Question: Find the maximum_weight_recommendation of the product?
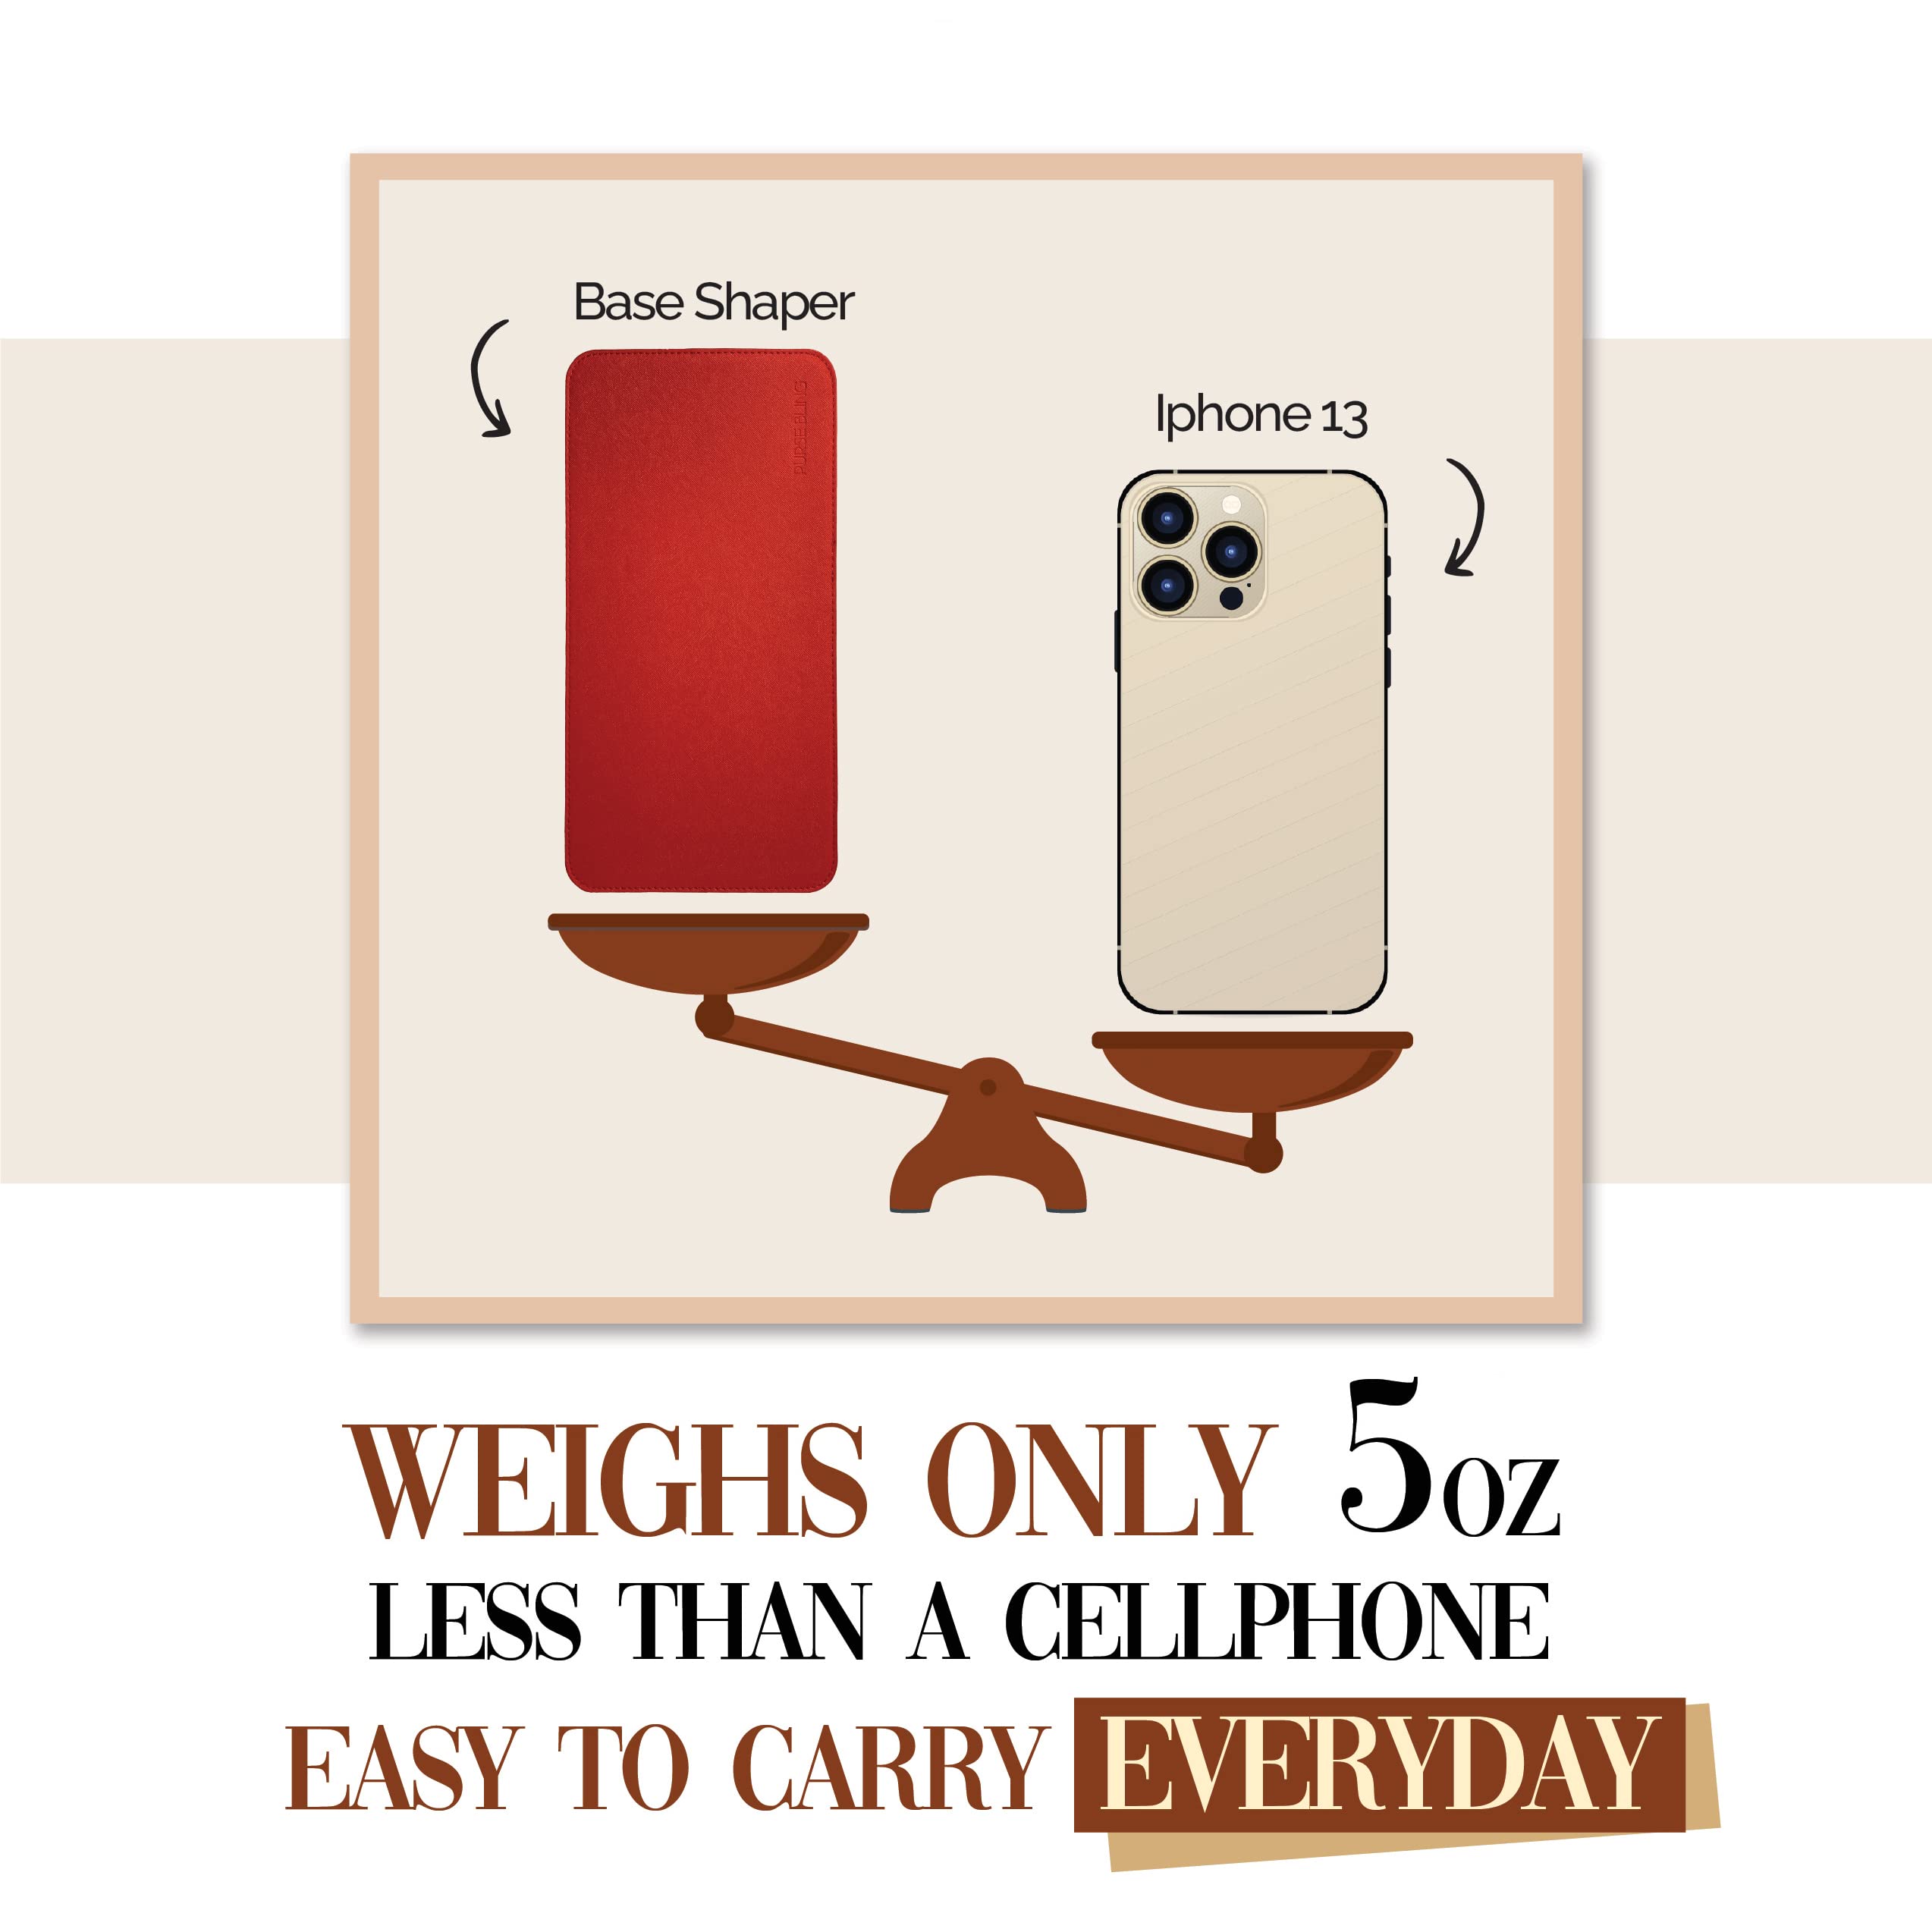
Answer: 5.0 ounce